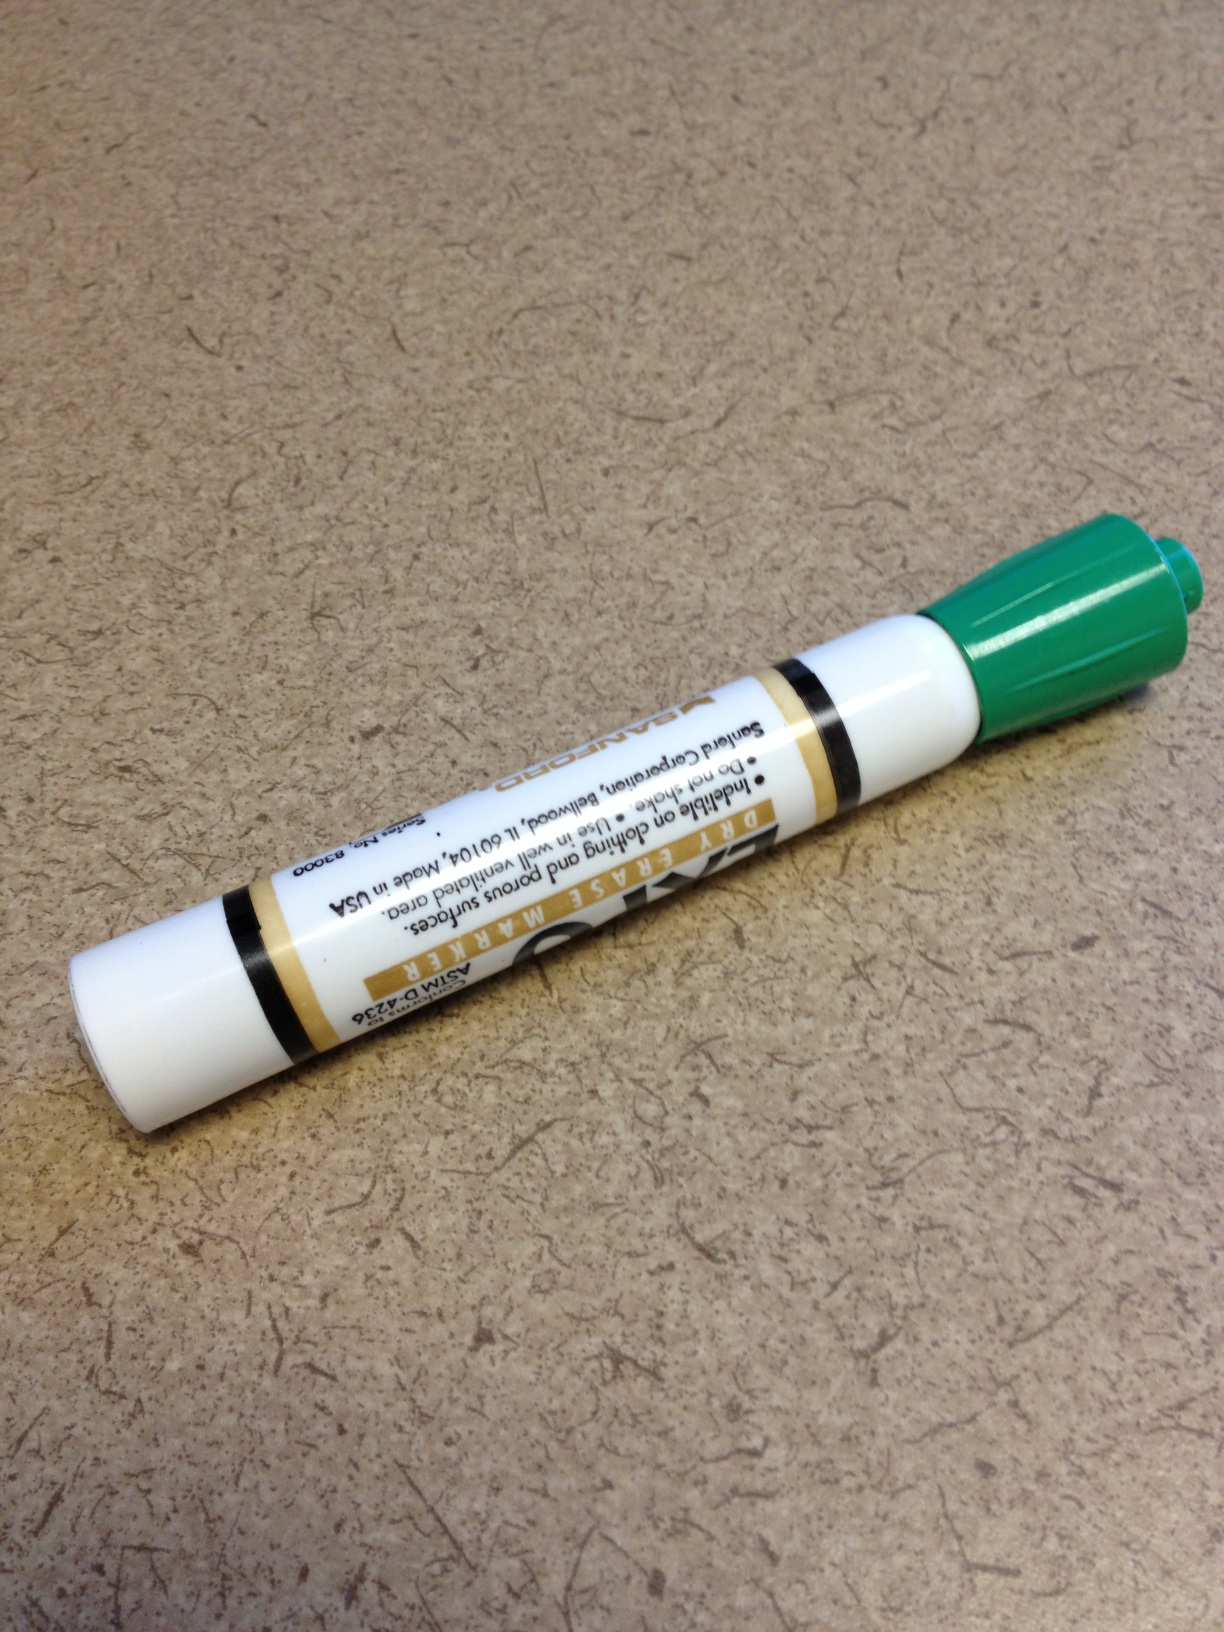Question: I want to know. What is the color of the paint ? Is it green, blue or red?
Answer: green